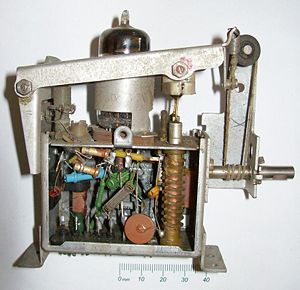
Superheterodynmodtager / Teknisk
En ældre elektronrørs baseret VHF FM-superheterodynmodtagers: FM(VHF)-filter, VHF-forstærker, lokaloscillator og blander. Antenneindgangen er øverst til venstre. Til højre øverst er styringen/kanalvalg til de to mekanisk variable VHF-spoler. VHF-spolerne har ingen ferritkerne men derimod en aluminiumscylinder, som mindsker spolens selvinduktion jo mere den skubbes ind i spolen. Spændingsforsyning og MF-udgang er i bunden. Kredsløbet anvender et elektronrør med typenummeret ECC85 (dobbelttriode).
Superheterodynmodtageren blev opfundet af Edwin Armstrong i 1918. Supersonisk står for at radiosignalets og oscillatorsignalets frekvens er over menneskets højeste hørbare frekvens. Heterodyn er anvendelse af signalprocesseringen signalblanding.